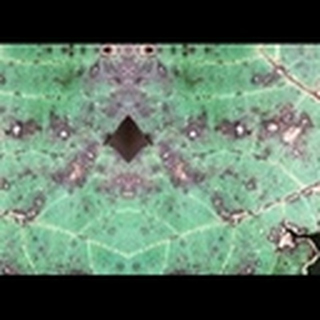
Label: cotton_bacterial_blight